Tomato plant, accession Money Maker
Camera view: horizontal (90 deg, fisheye); turntable rotation: 120 degrees
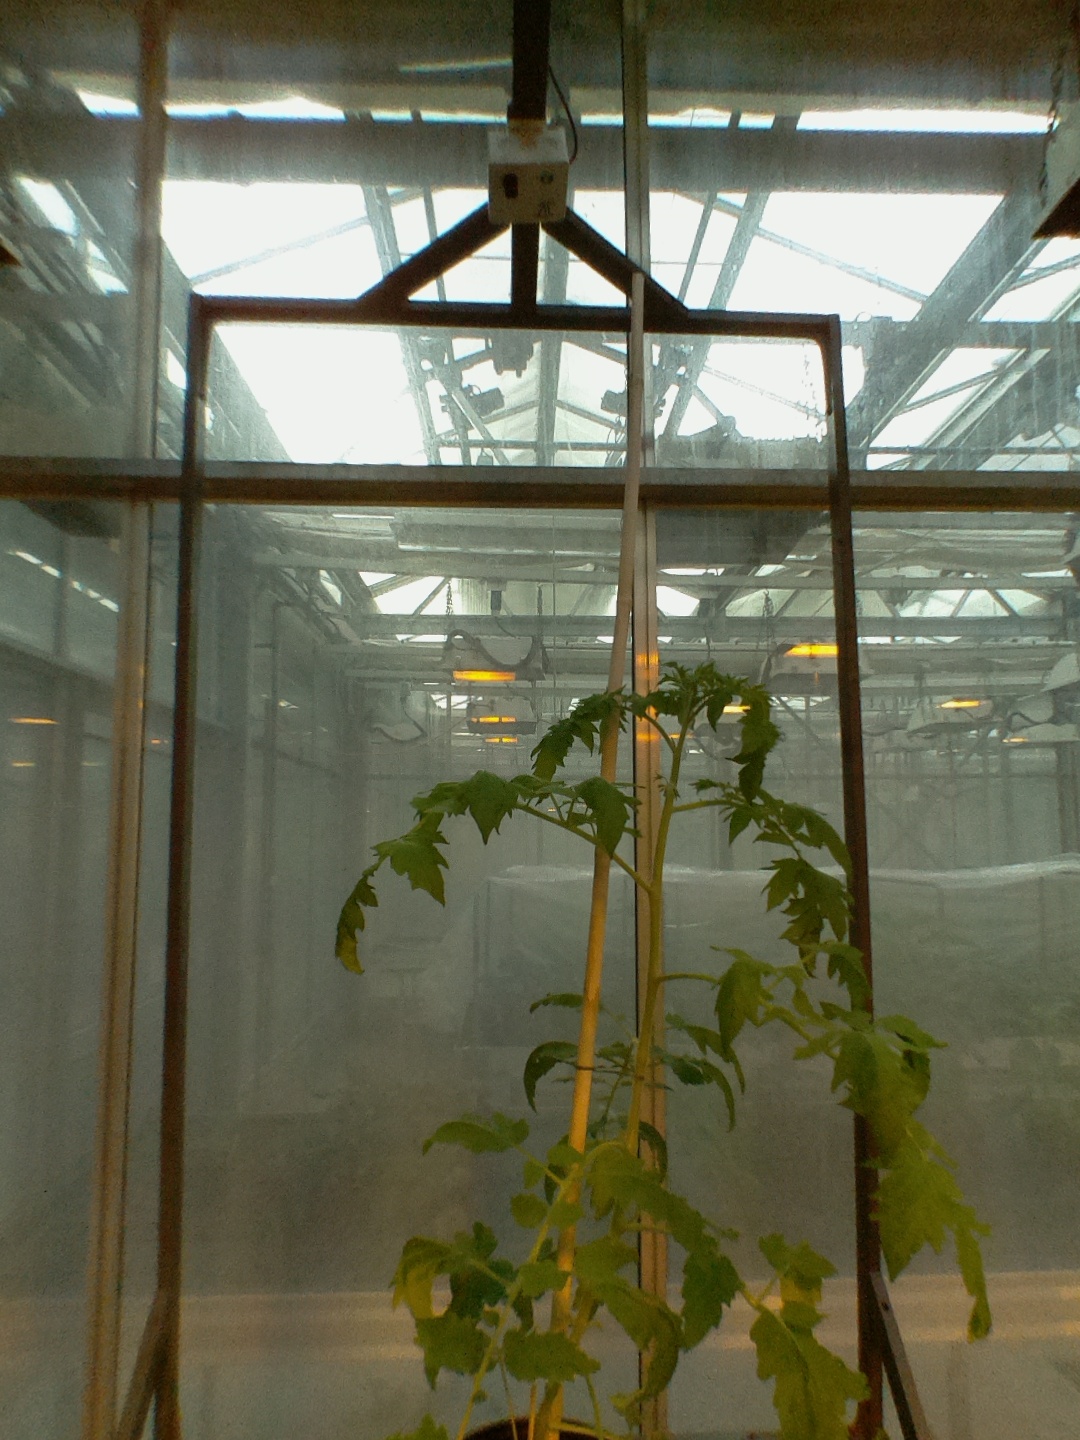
BBCH growth stage 60: First flowers open